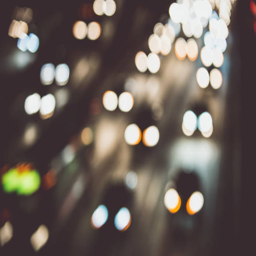
traffic lights on the street